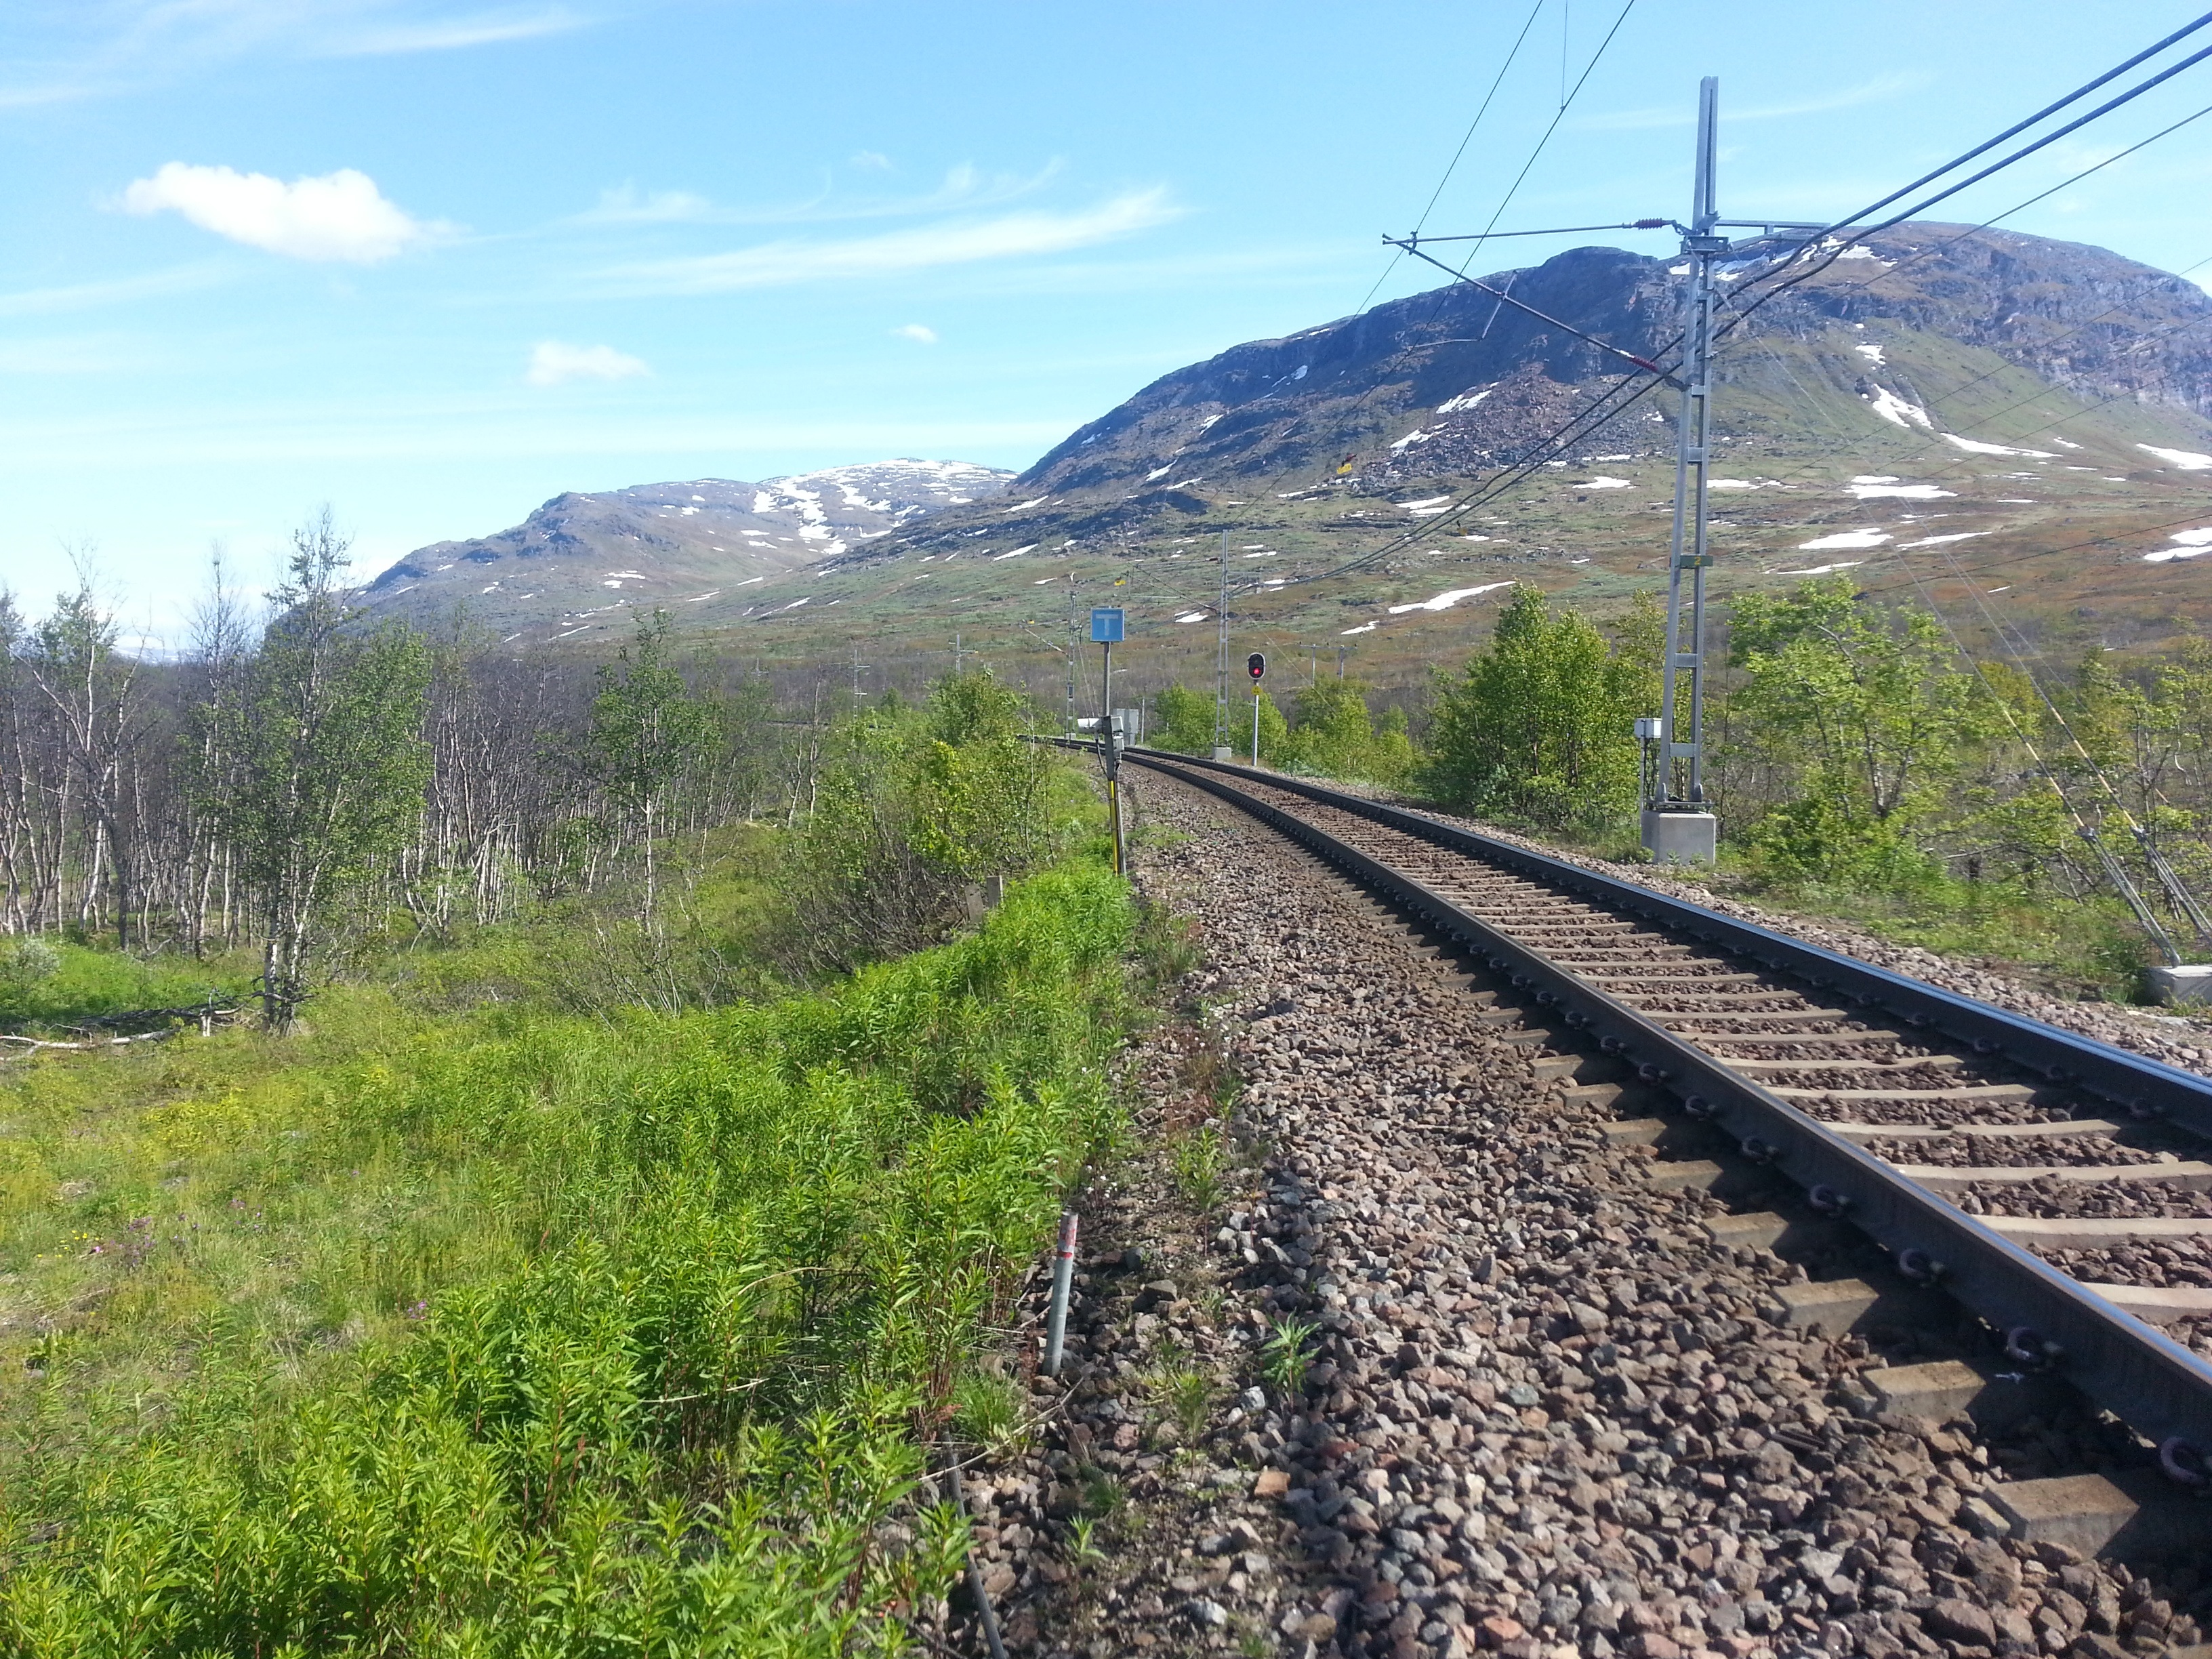
mountain, track, rail, train, valley, mountain range, transport, rural, rails, mountain pass, norrland, mountainous landforms, geological phenomenon